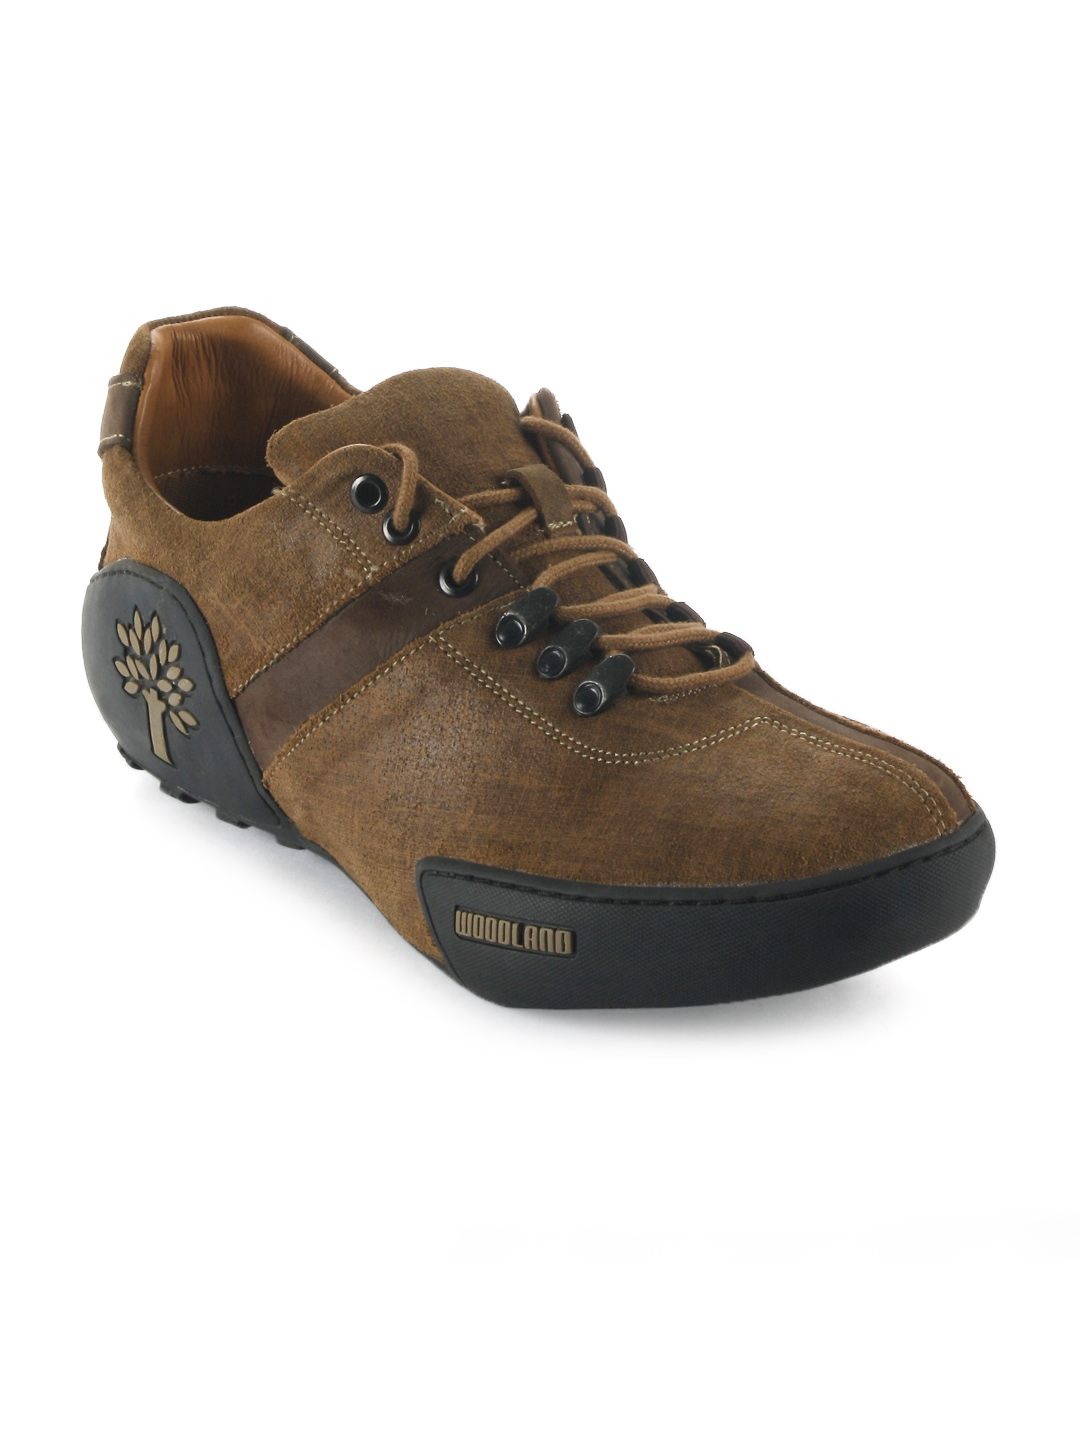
Woodland Men Brown Casual Shoes
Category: Footwear / Shoes / Casual Shoes
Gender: Men
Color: Brown
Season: Summer 2016
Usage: Casual